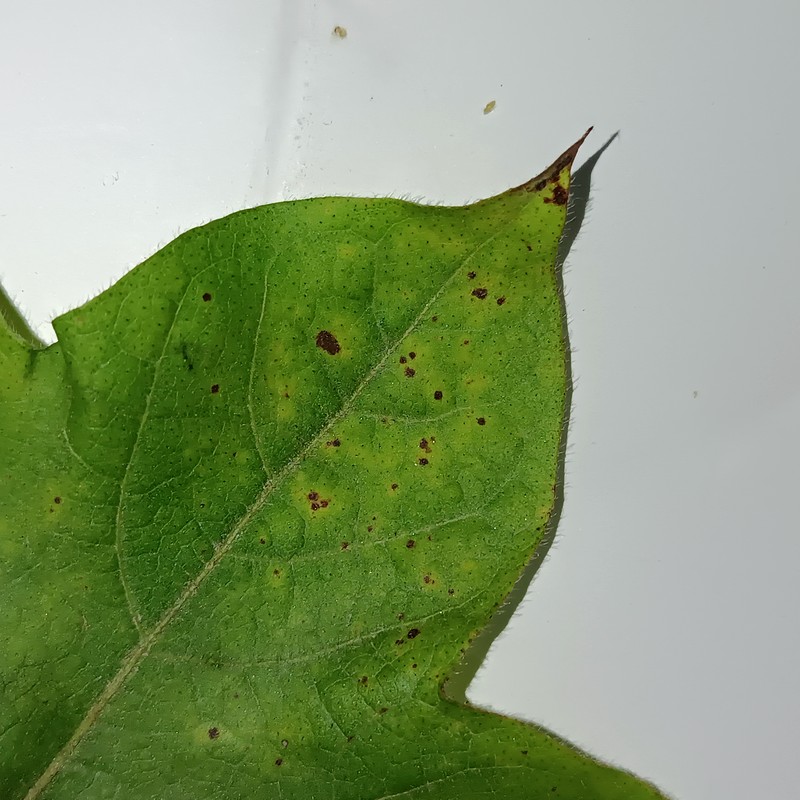
Label: Bacterial Blight